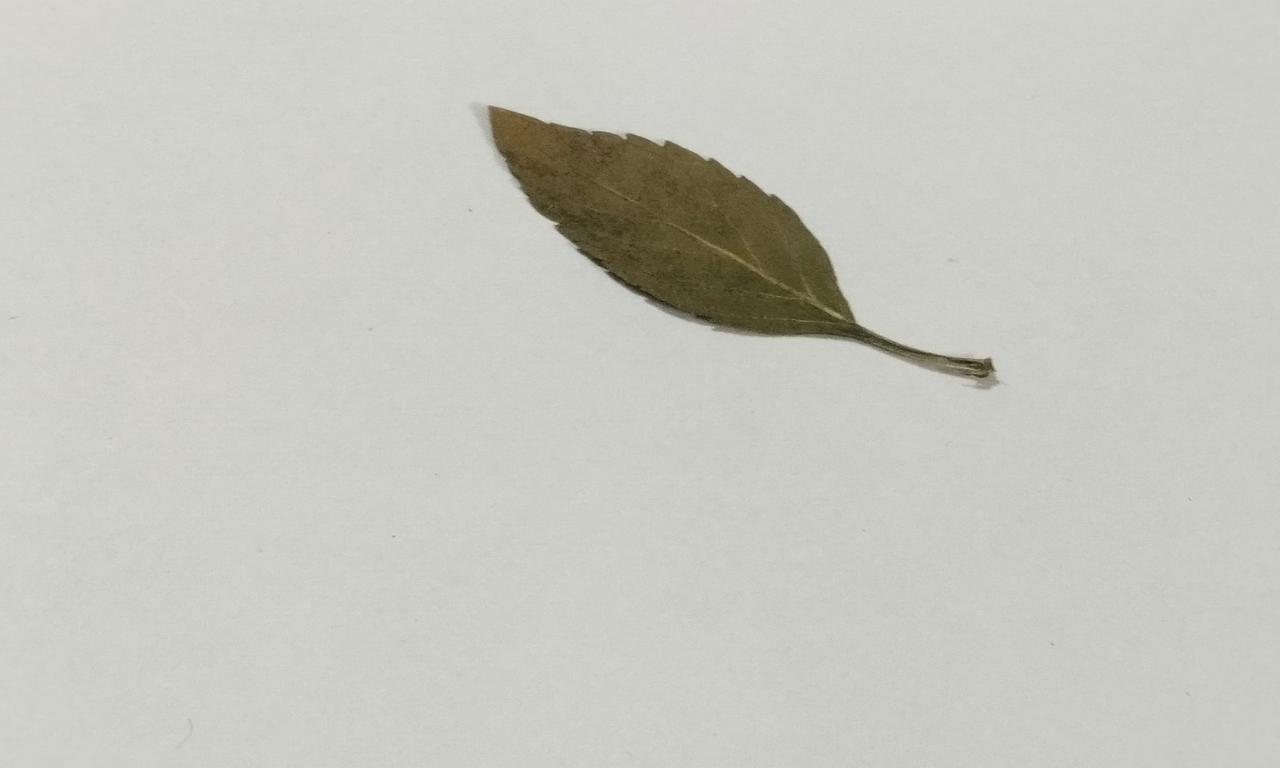
Label: Dried